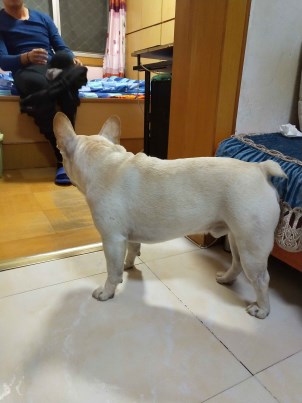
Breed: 1121-n000002-French_bulldog